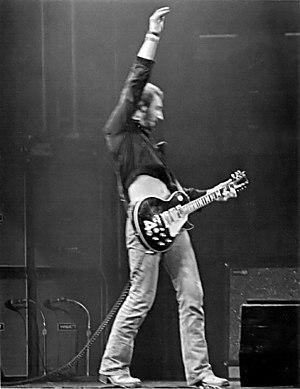
The Who [ðə ˈhuː] est un groupe rock britannique, originaire de Londres, en Angleterre. Dans sa forme la plus connue et la plus durable, il était composé du chanteur Roger Daltrey, du guitariste Pete Townshend, du bassiste John Entwistle et du batteur Keith Moon.